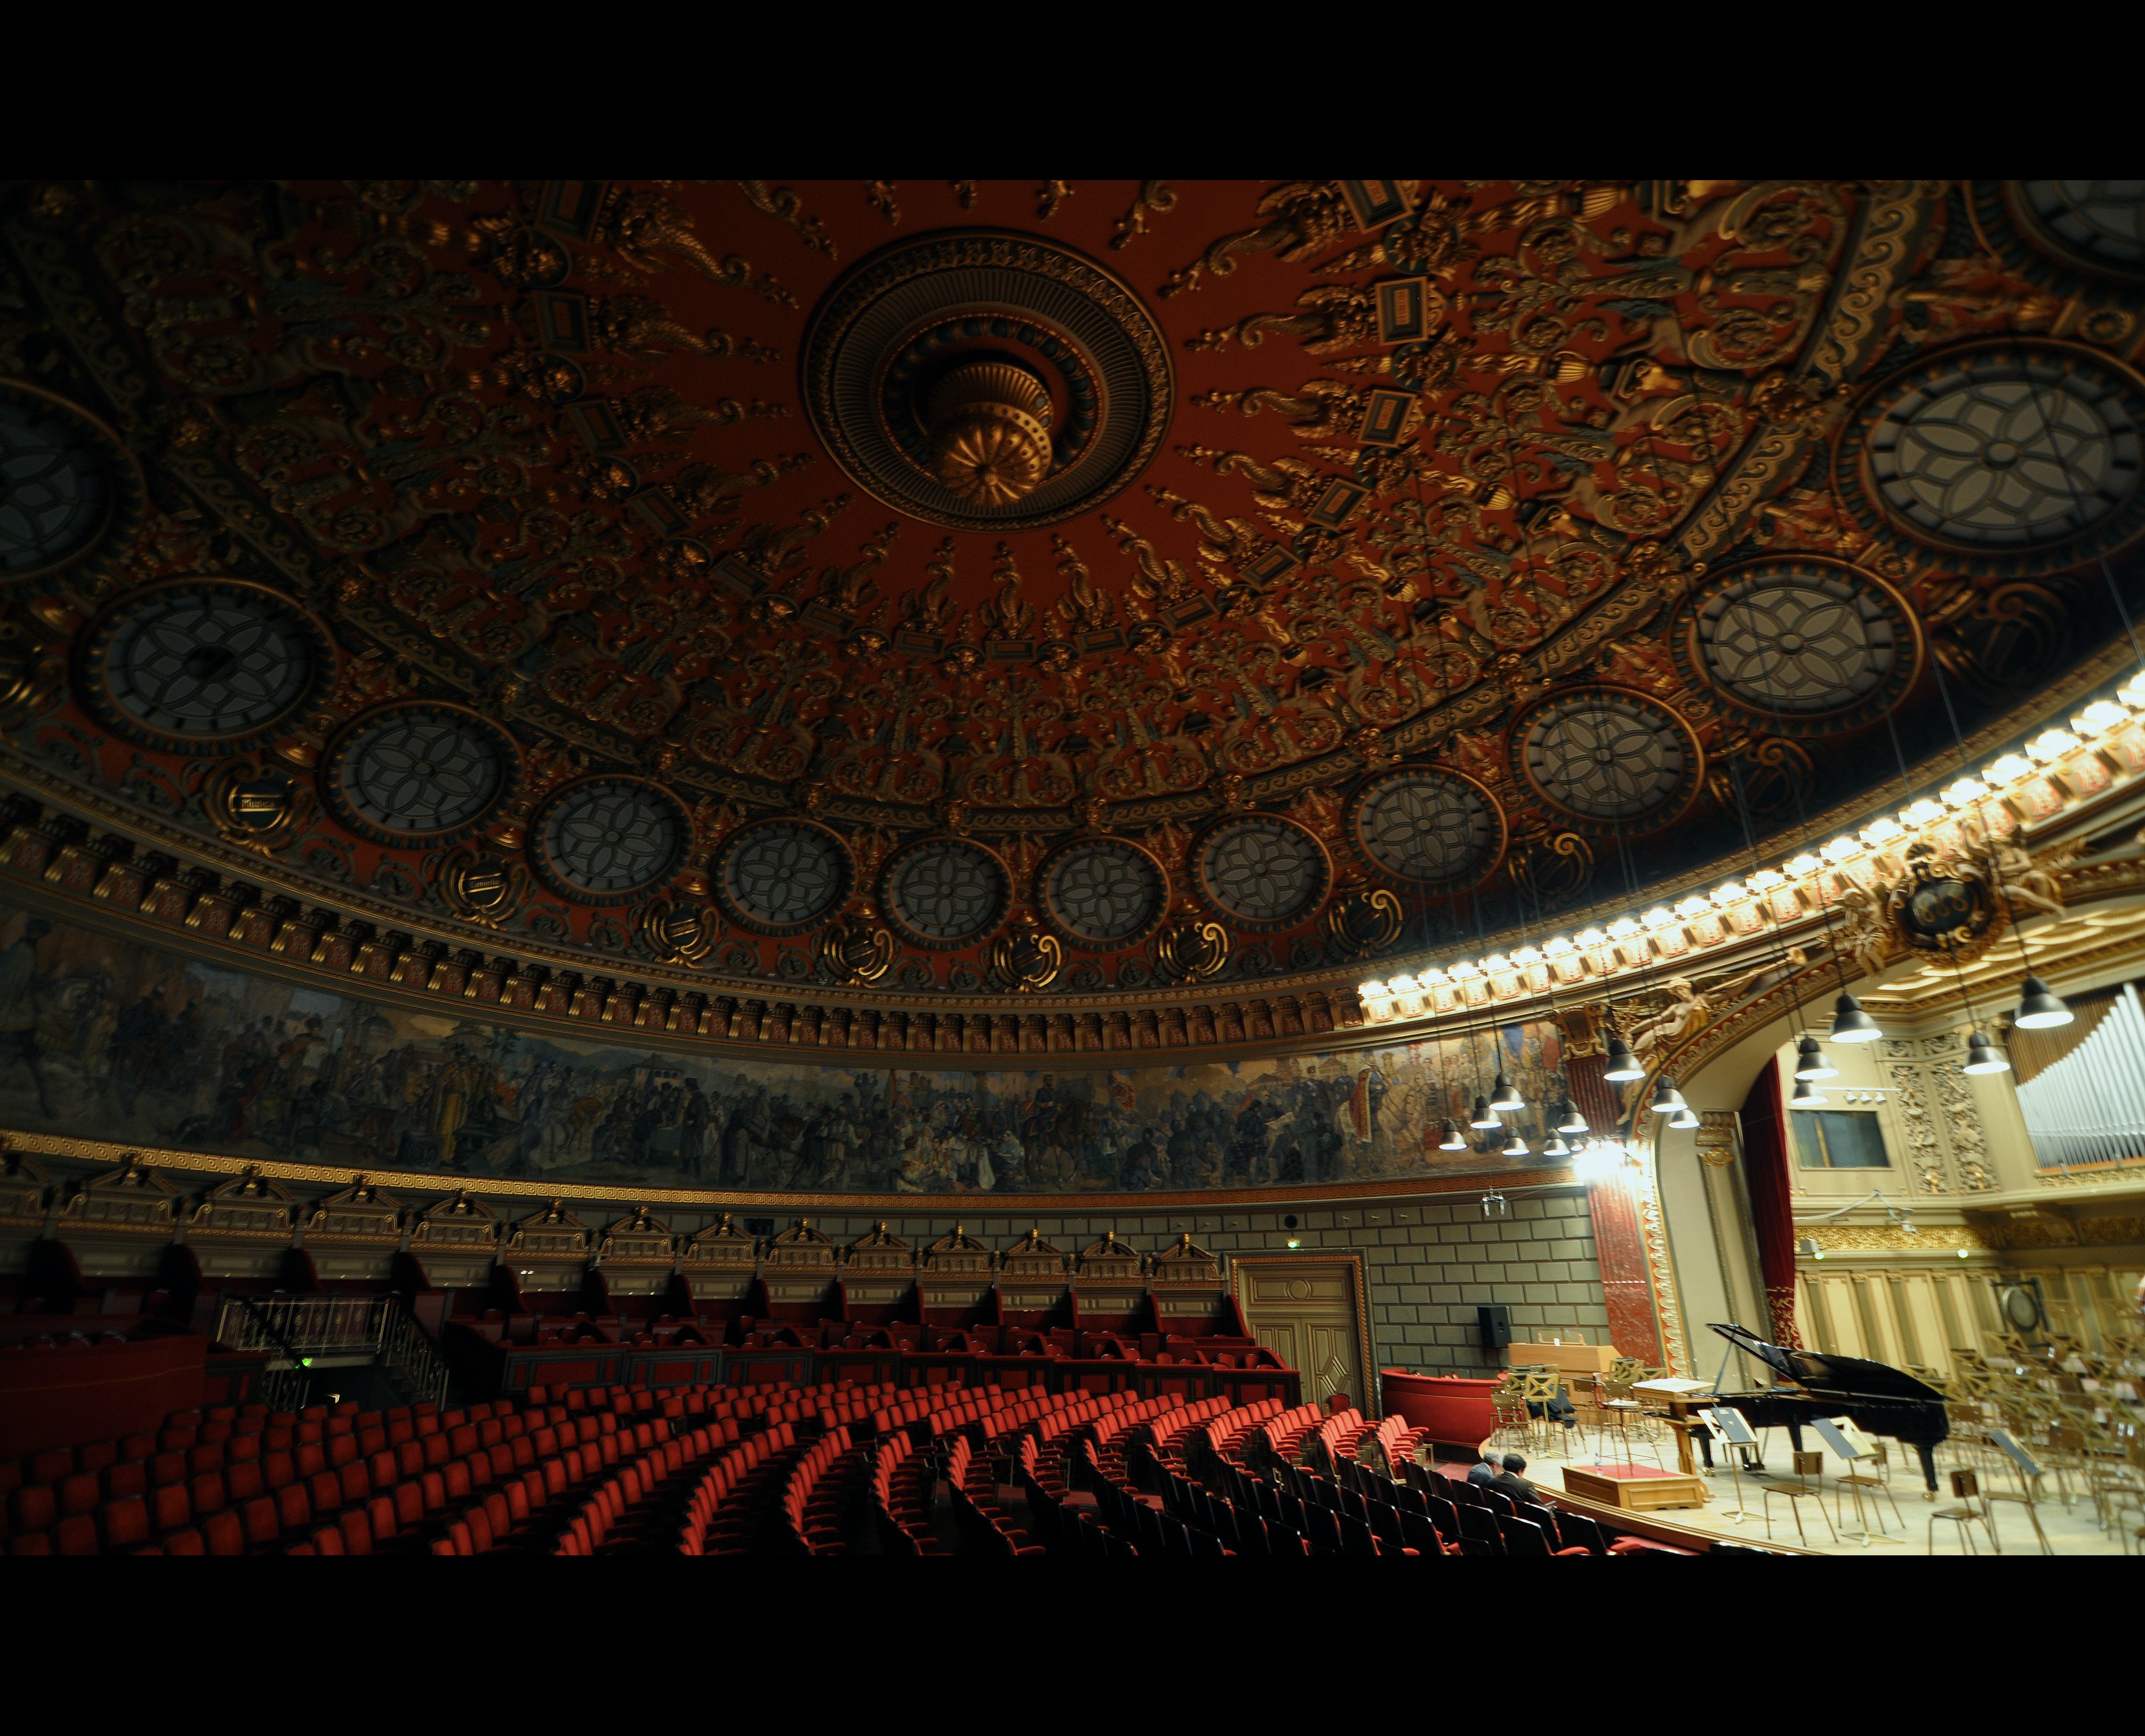
music, light, architecture, structure, photography, auditorium, interior, monument, photo, concert, decoration, hall, opera house, photos, theatre, stage, de, classical, symmetry, fotografie, style, fresco, dome, sala, scena, romania, neoclassical, bucharest, arhitectura, lumina, cupola, romanian, patrimoniu, fresca, bucuresti, stil, atheneum, ateneu, neoclasic, romanianathenaeum, atheneul, georgeenescufestival, lmibiima18789, ateneulrom n, brahms, celibidache, ancient history